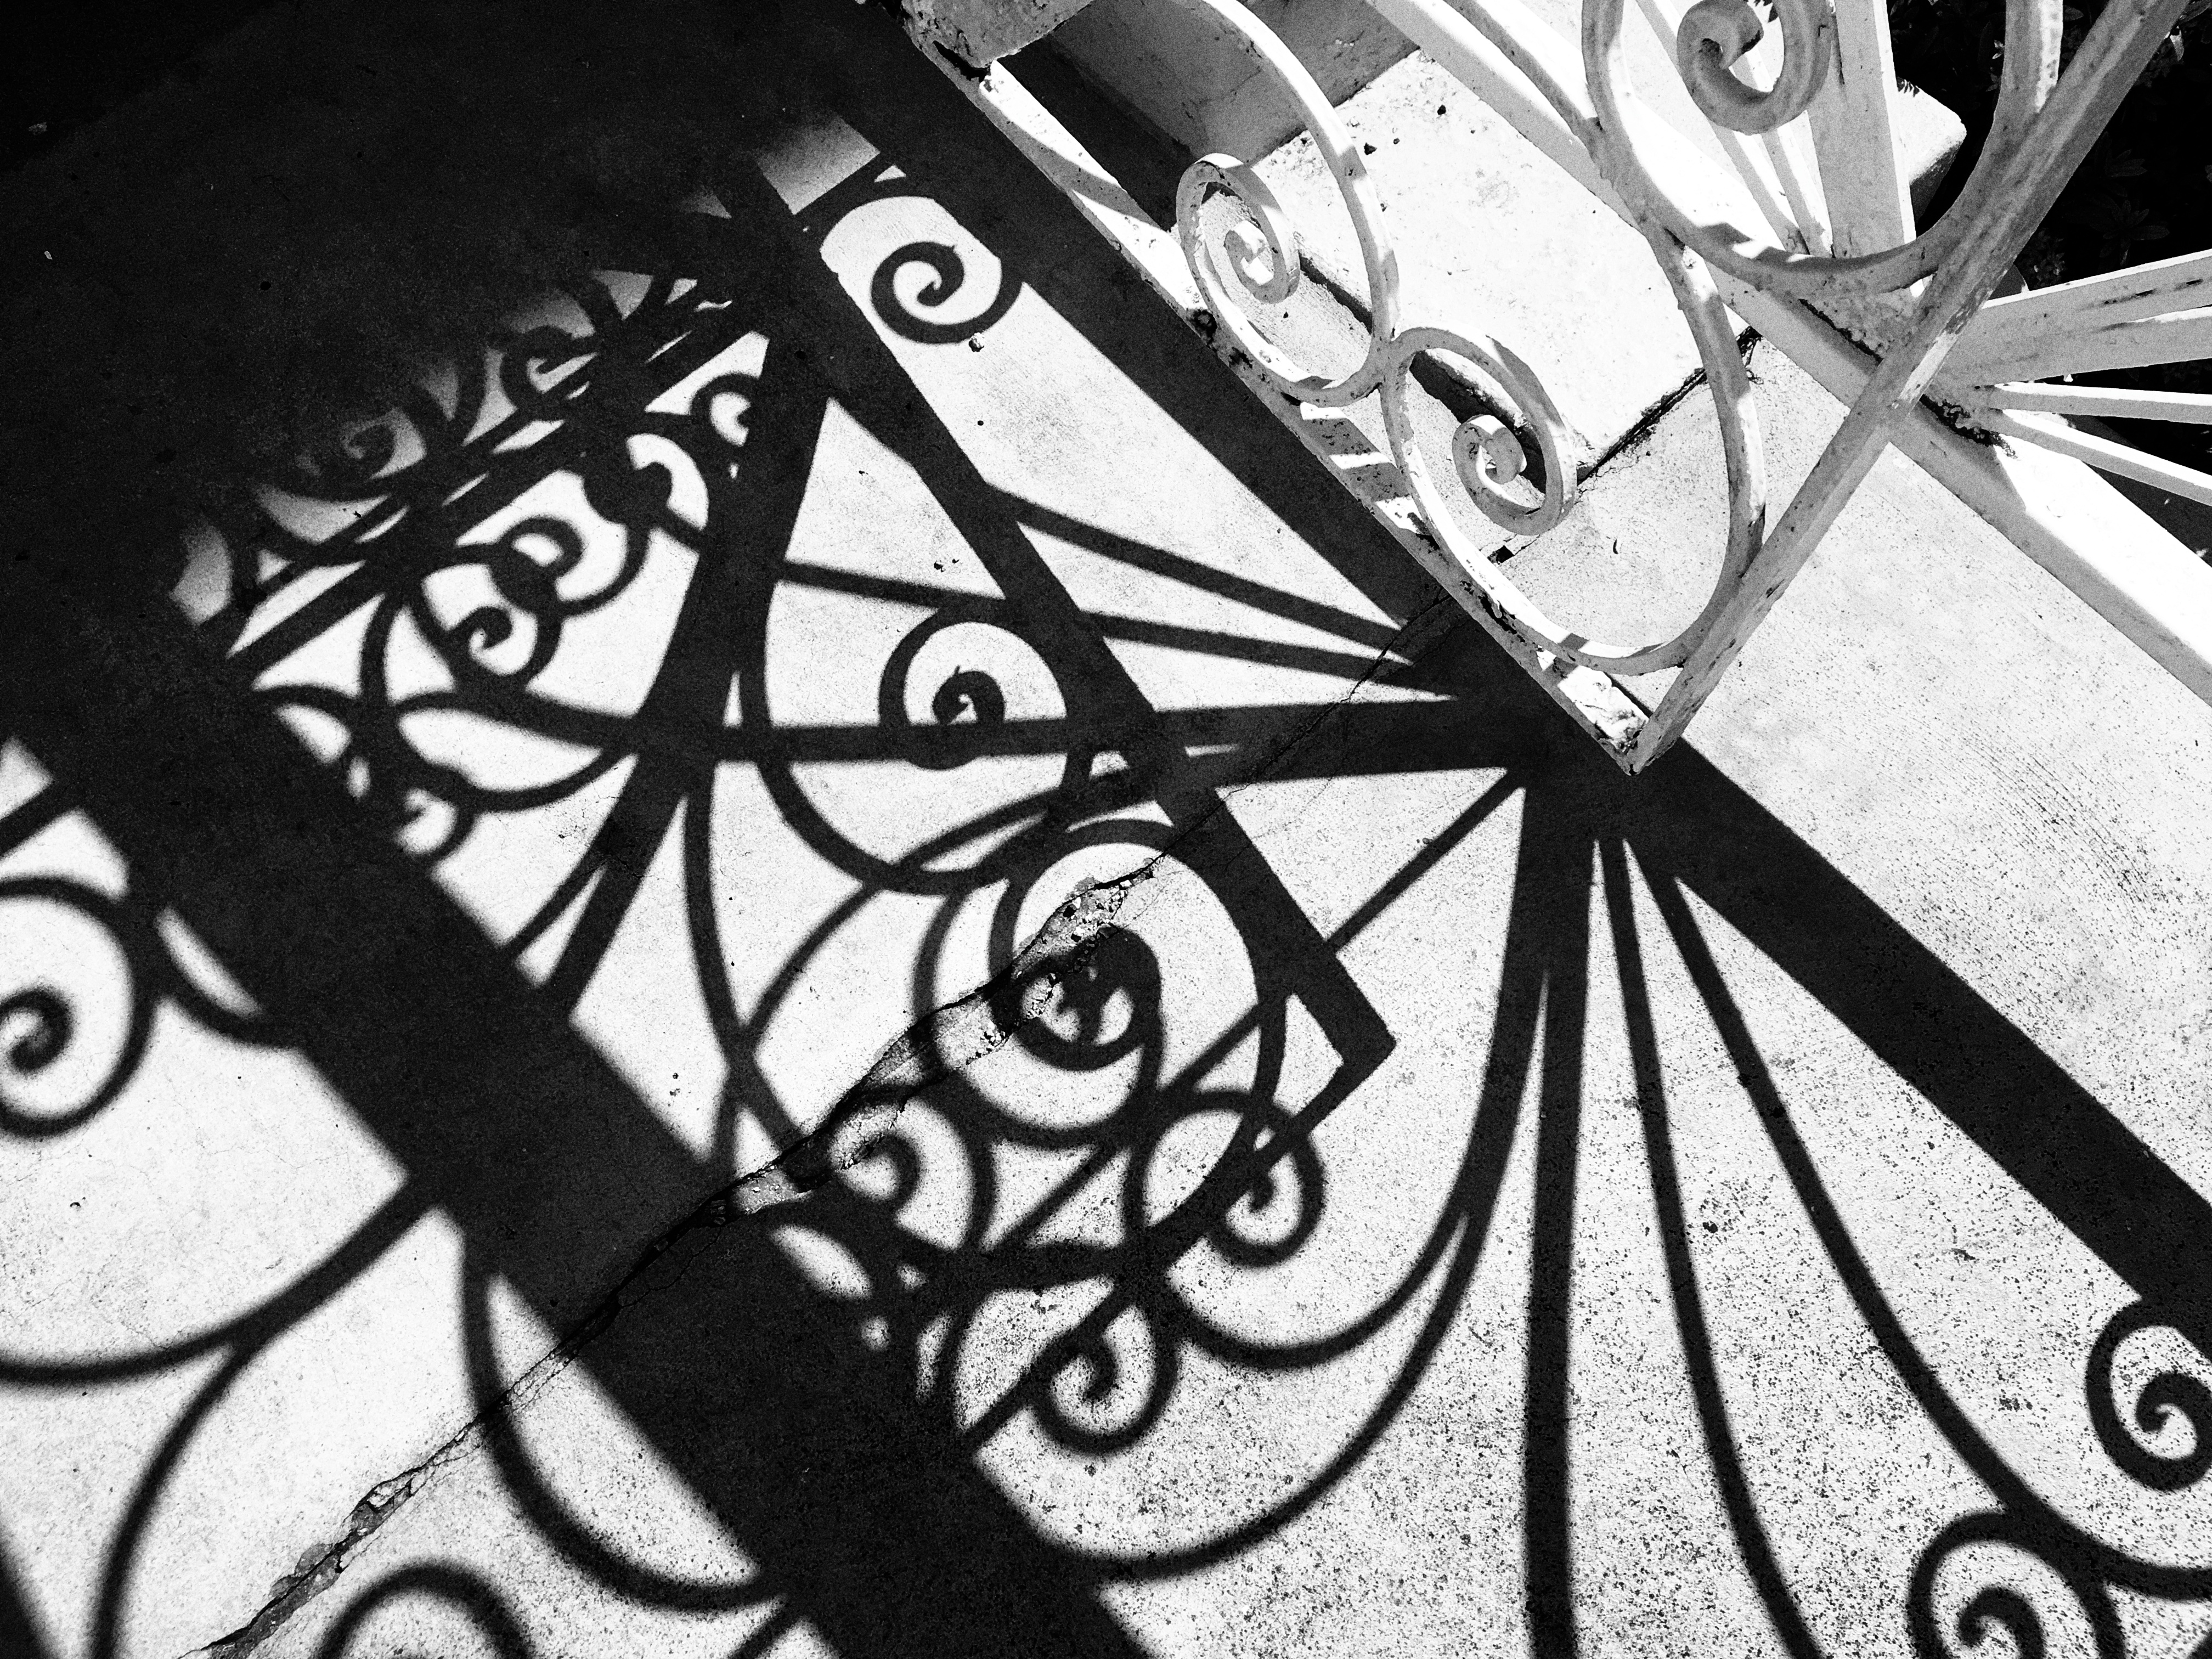
black and white, white, window, glass, pattern, line, black, monochrome, circle, font, bw, sketch, drawing, design, symmetry, iron, shape, 2016366, monochrome photography